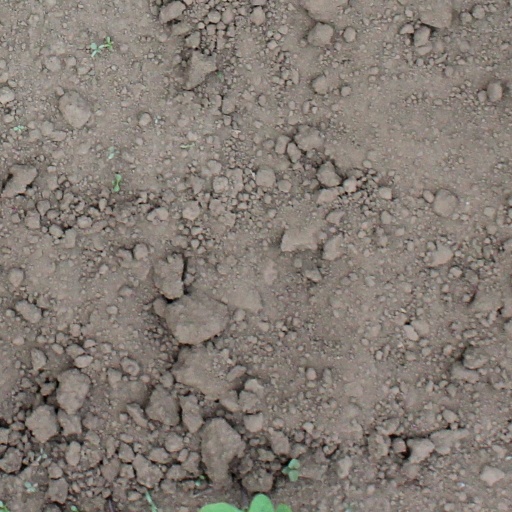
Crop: soybean